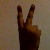
The image shows a hand gesture representing the number 2 in Indian Sign Language.